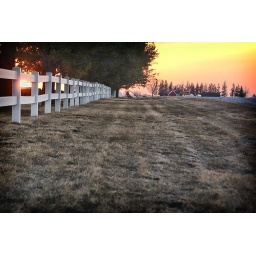
fence line by tomb stones